Minority languages of Croatia

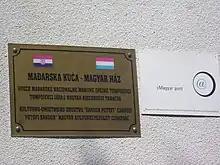
Inscription on the Hungarian House in Čakovci in Vukovar-Syrmia County.

In 2004, the Hungarian minority asked for introduction of Hungarian language in town of Beli Manastir as an official language, referring to the rights acquired prior to 1991. Hungarian minority at that time constituted 8,5% of town population. Central Library of Hungarians in Croatia operates as a section of Public library in Beli Manastir.